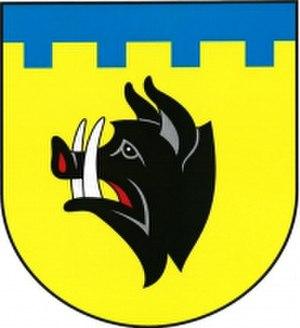
Běleč est une commune du district de Tábor, dans la région de Bohême-du-Sud, en République tchèque. Sa population s'élevait à 195 habitants en 2017.